Radical (film)

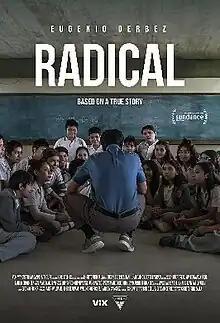
Theatrical release poster

Radical is a 2023 Mexican comedy-drama film written and directed by Christopher Zalla.